Karl Braunsteiner

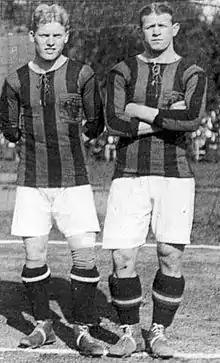
Karl Braunsteiner and Josef Brandstätter

Karl Braunsteiner (27 October 1891 – 19 April 1916) was an Austrian football (soccer) player.